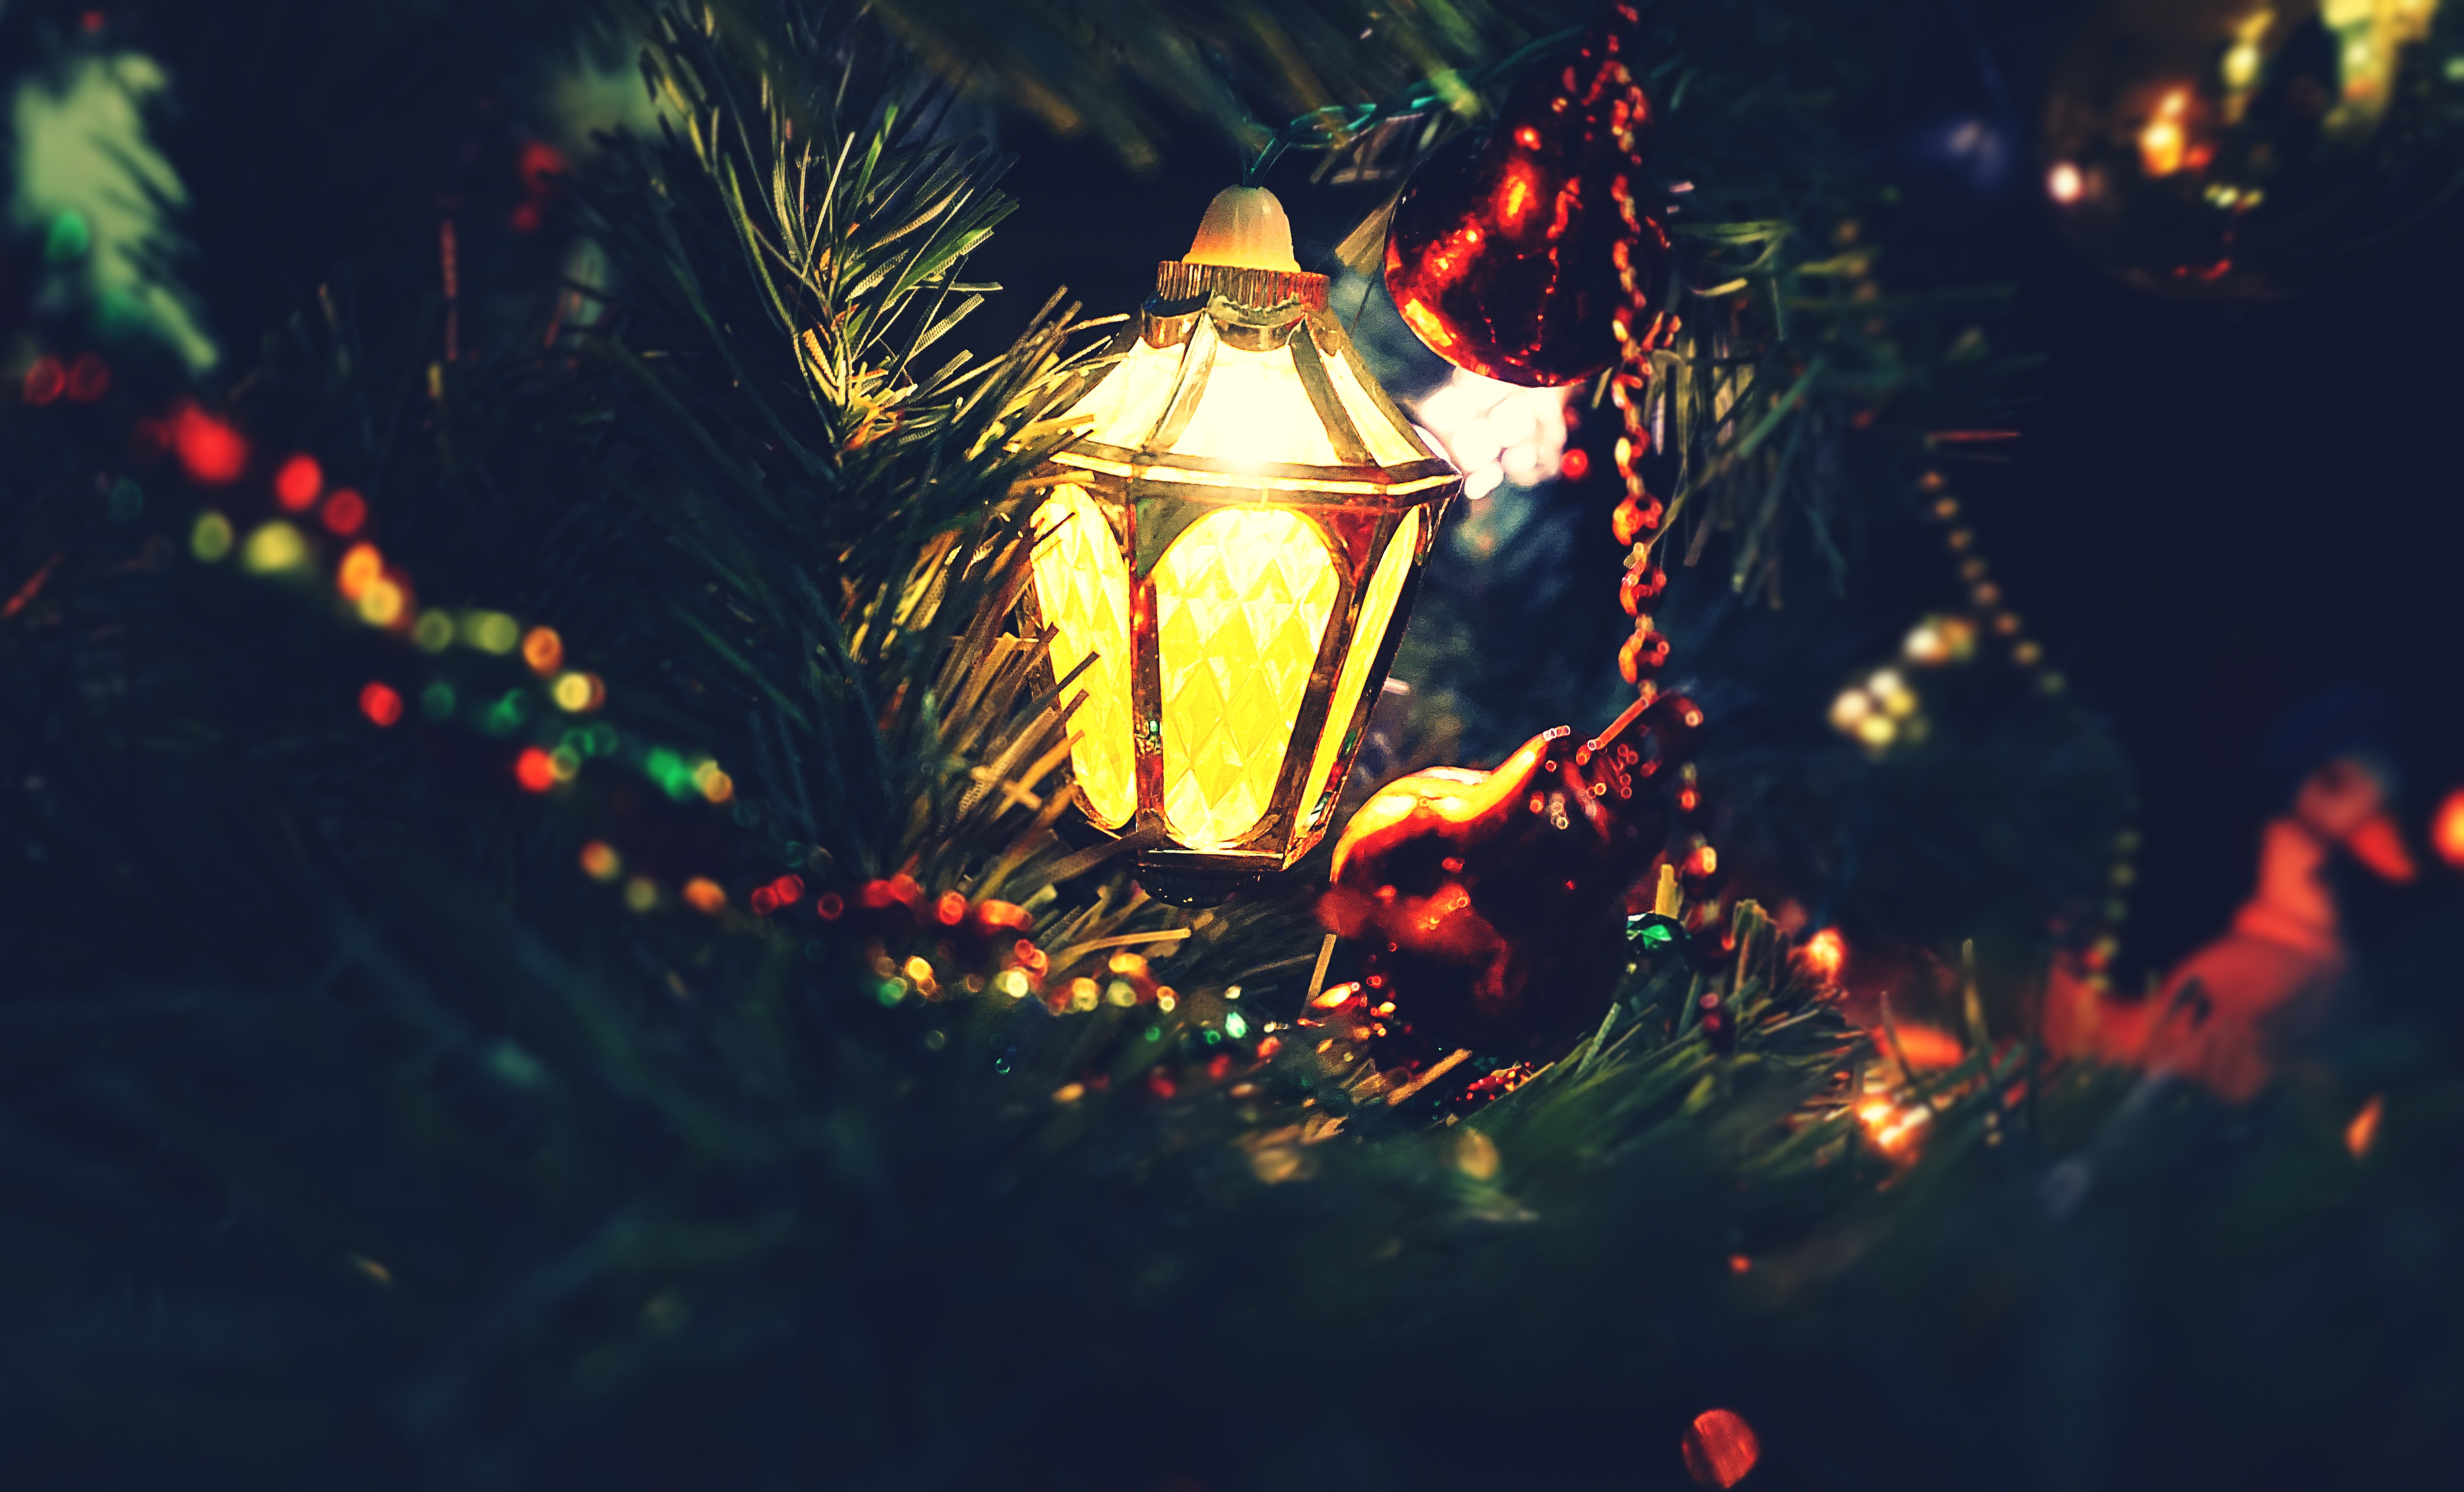
christmas, christmas lights, christmas decorations, tree, festive, lights, lantern, vintage, nature, light, lighting, leaf, darkness, event, christmas decoration, sky, plant, sunlight, night, computer wallpaper, branch, fete, evening, holiday, christmas ornament